Vi (text editor)

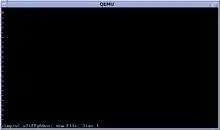
The vi editor in OpenBSD ("nvi") on startup, editing a temporary empty file

vi was derived from a sequence of UNIX command line editors, starting with ed, which was a line editor designed to work well on teleprinters, rather than display terminals. Within AT&T Corporation, where ed originated, people seemed to be happy with an editor as basic and unfriendly as ed, George Coulouris recalls: